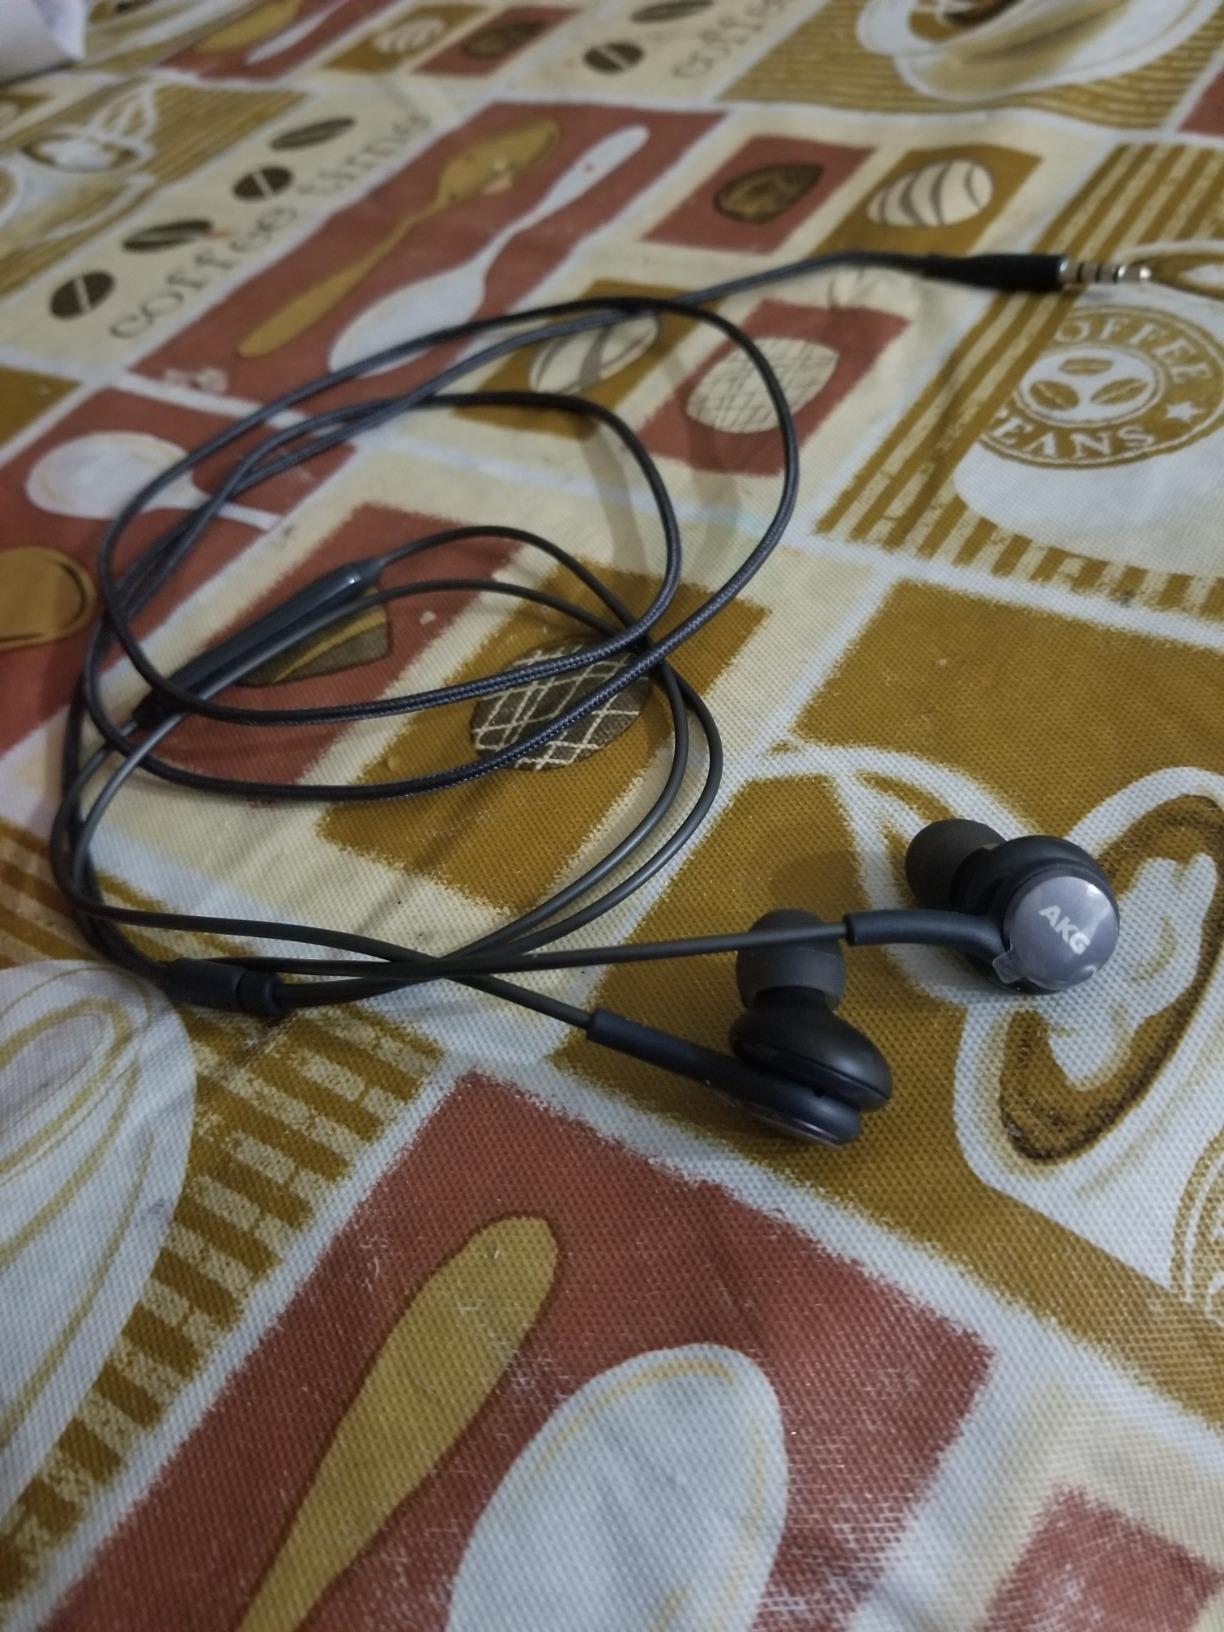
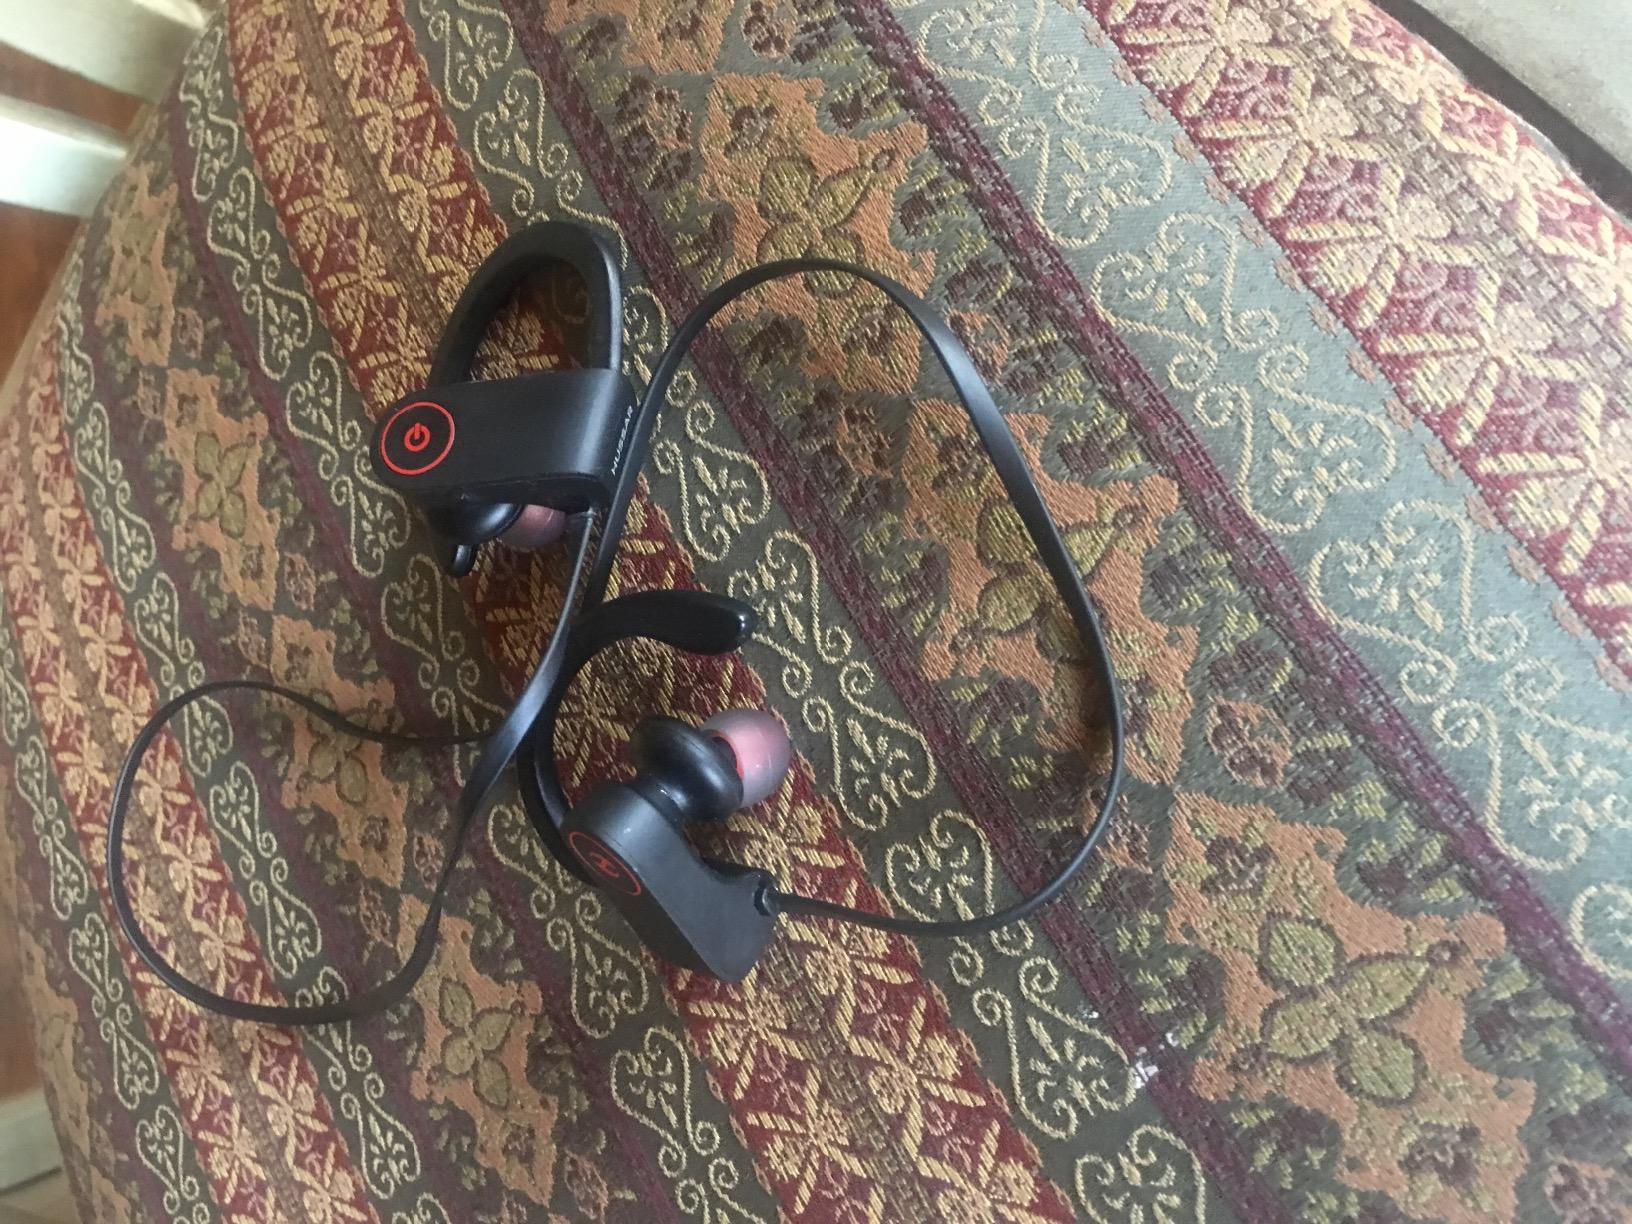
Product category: headphones
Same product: no